Describe the emotion expressed in this image:  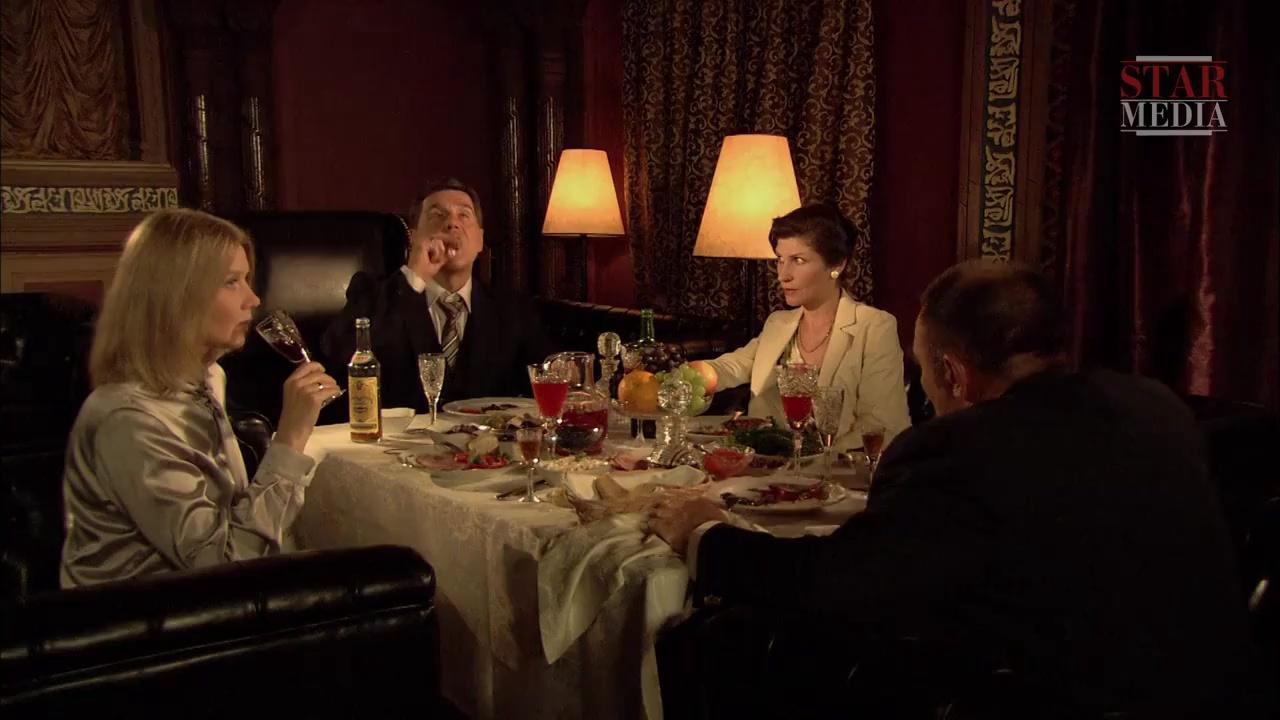
This person displays Suffering, valence and arousal with high intensity.